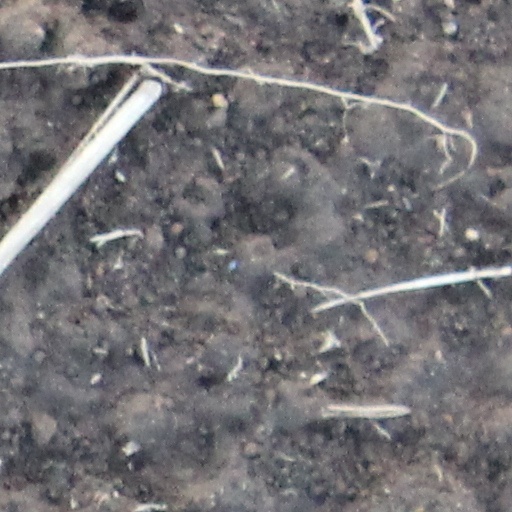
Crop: wheat